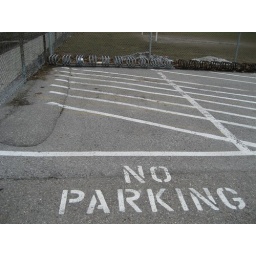
bike rack, bolted to the asphalt. Notice the blatant no parking zone around it, and the fencing between it and the road.